Wolkenstein Castle (Franconian Switzerland)

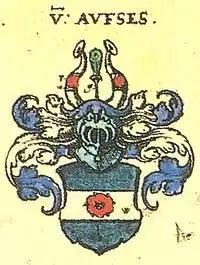
Aufseß coat of arms according to Siebmacher's Armorial

Neither the date of construction nor the builder of the castle are known. It was first mentioned in the records in 1470.